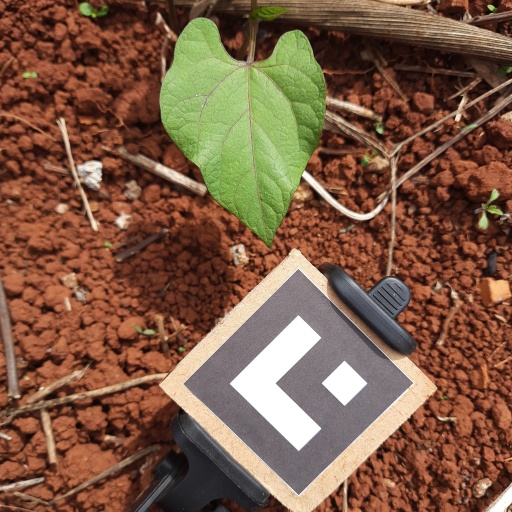
Observations: wavy surface, no eating holes, under sunlight